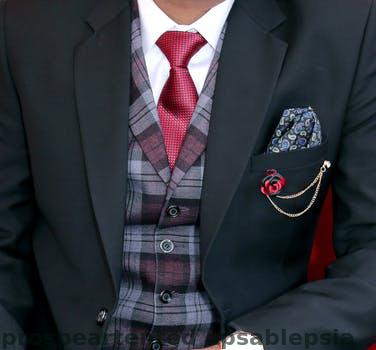
Label: Watermark